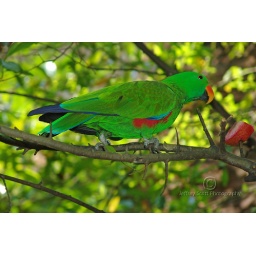
A green parrot photograhed at Disney's Animal Kingdom park in Orlando, Florida.